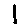
Label: 1